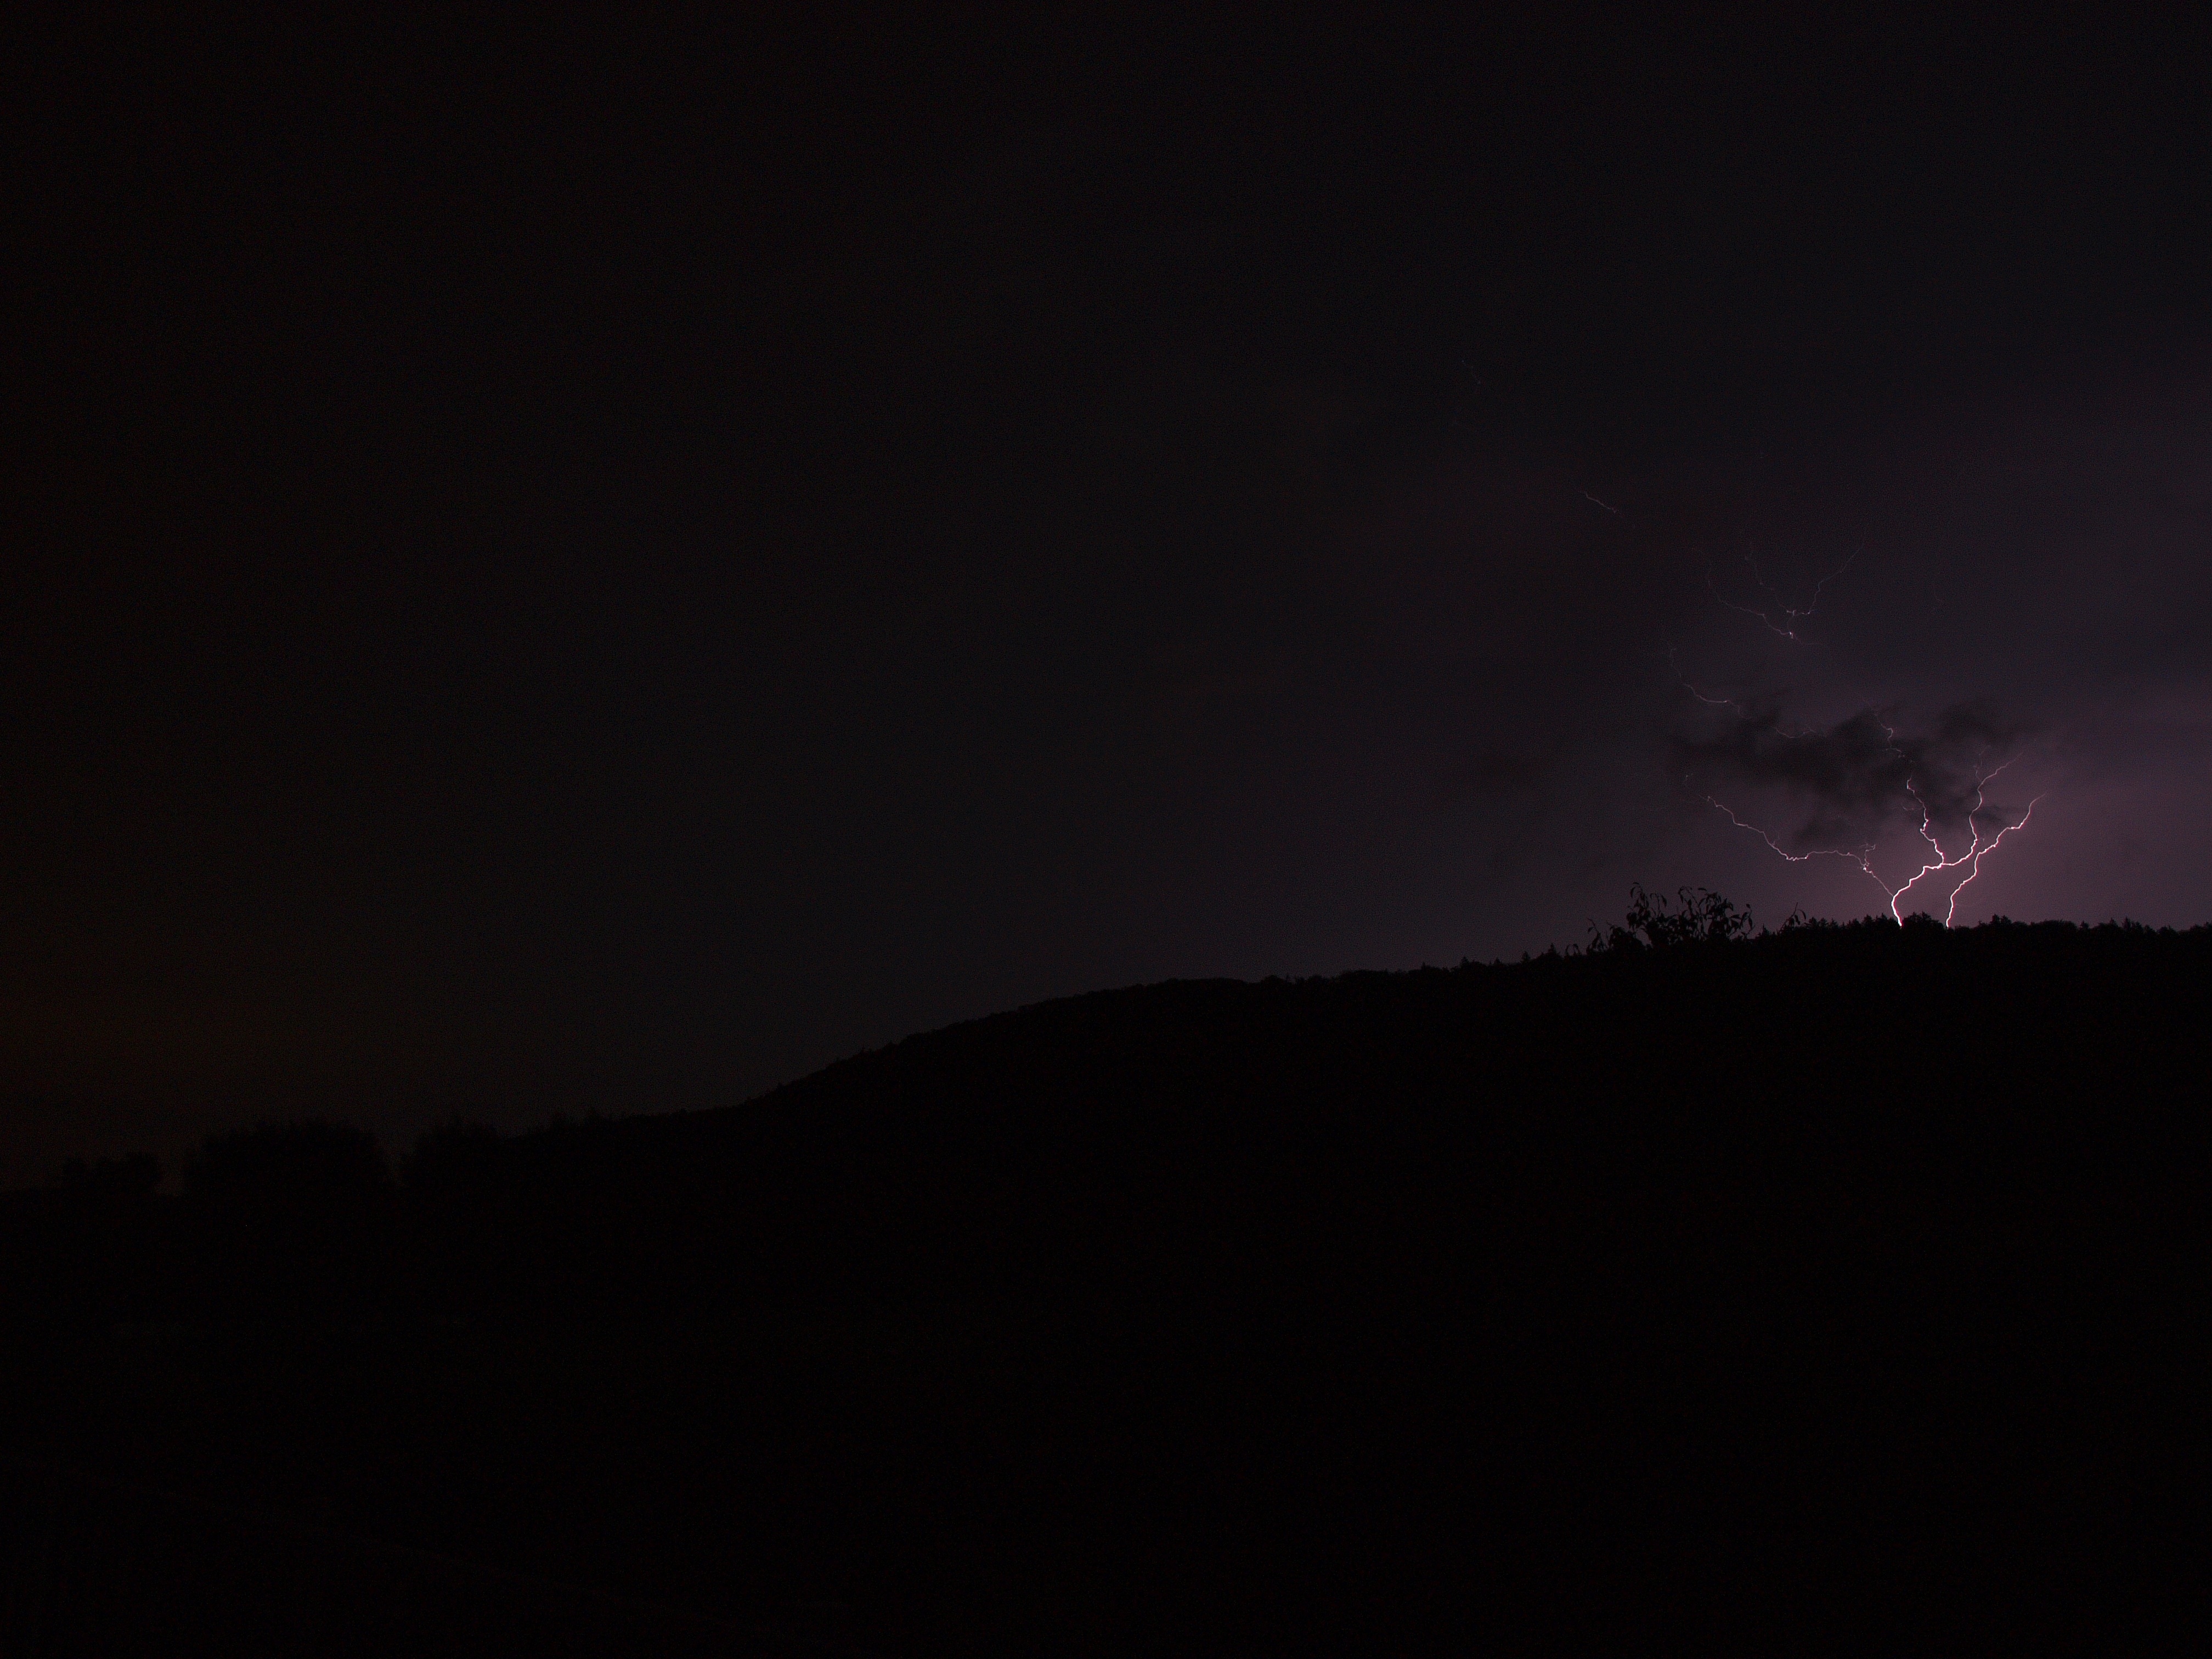
cloud, night, atmosphere, dark, dusk, weather, storm, darkness, lightning, thunder, flash, clouds, thunderstorm, flash of lightning, geological phenomenon